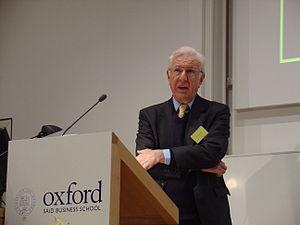
Sir Peter Richard Grenville Layard, est un économiste anglais, fondateur, en 1990, du Centre for Economic Performance à la London School of Economics.